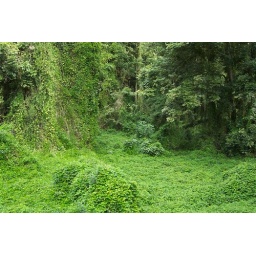
Weeds taking over a pine tree plantation